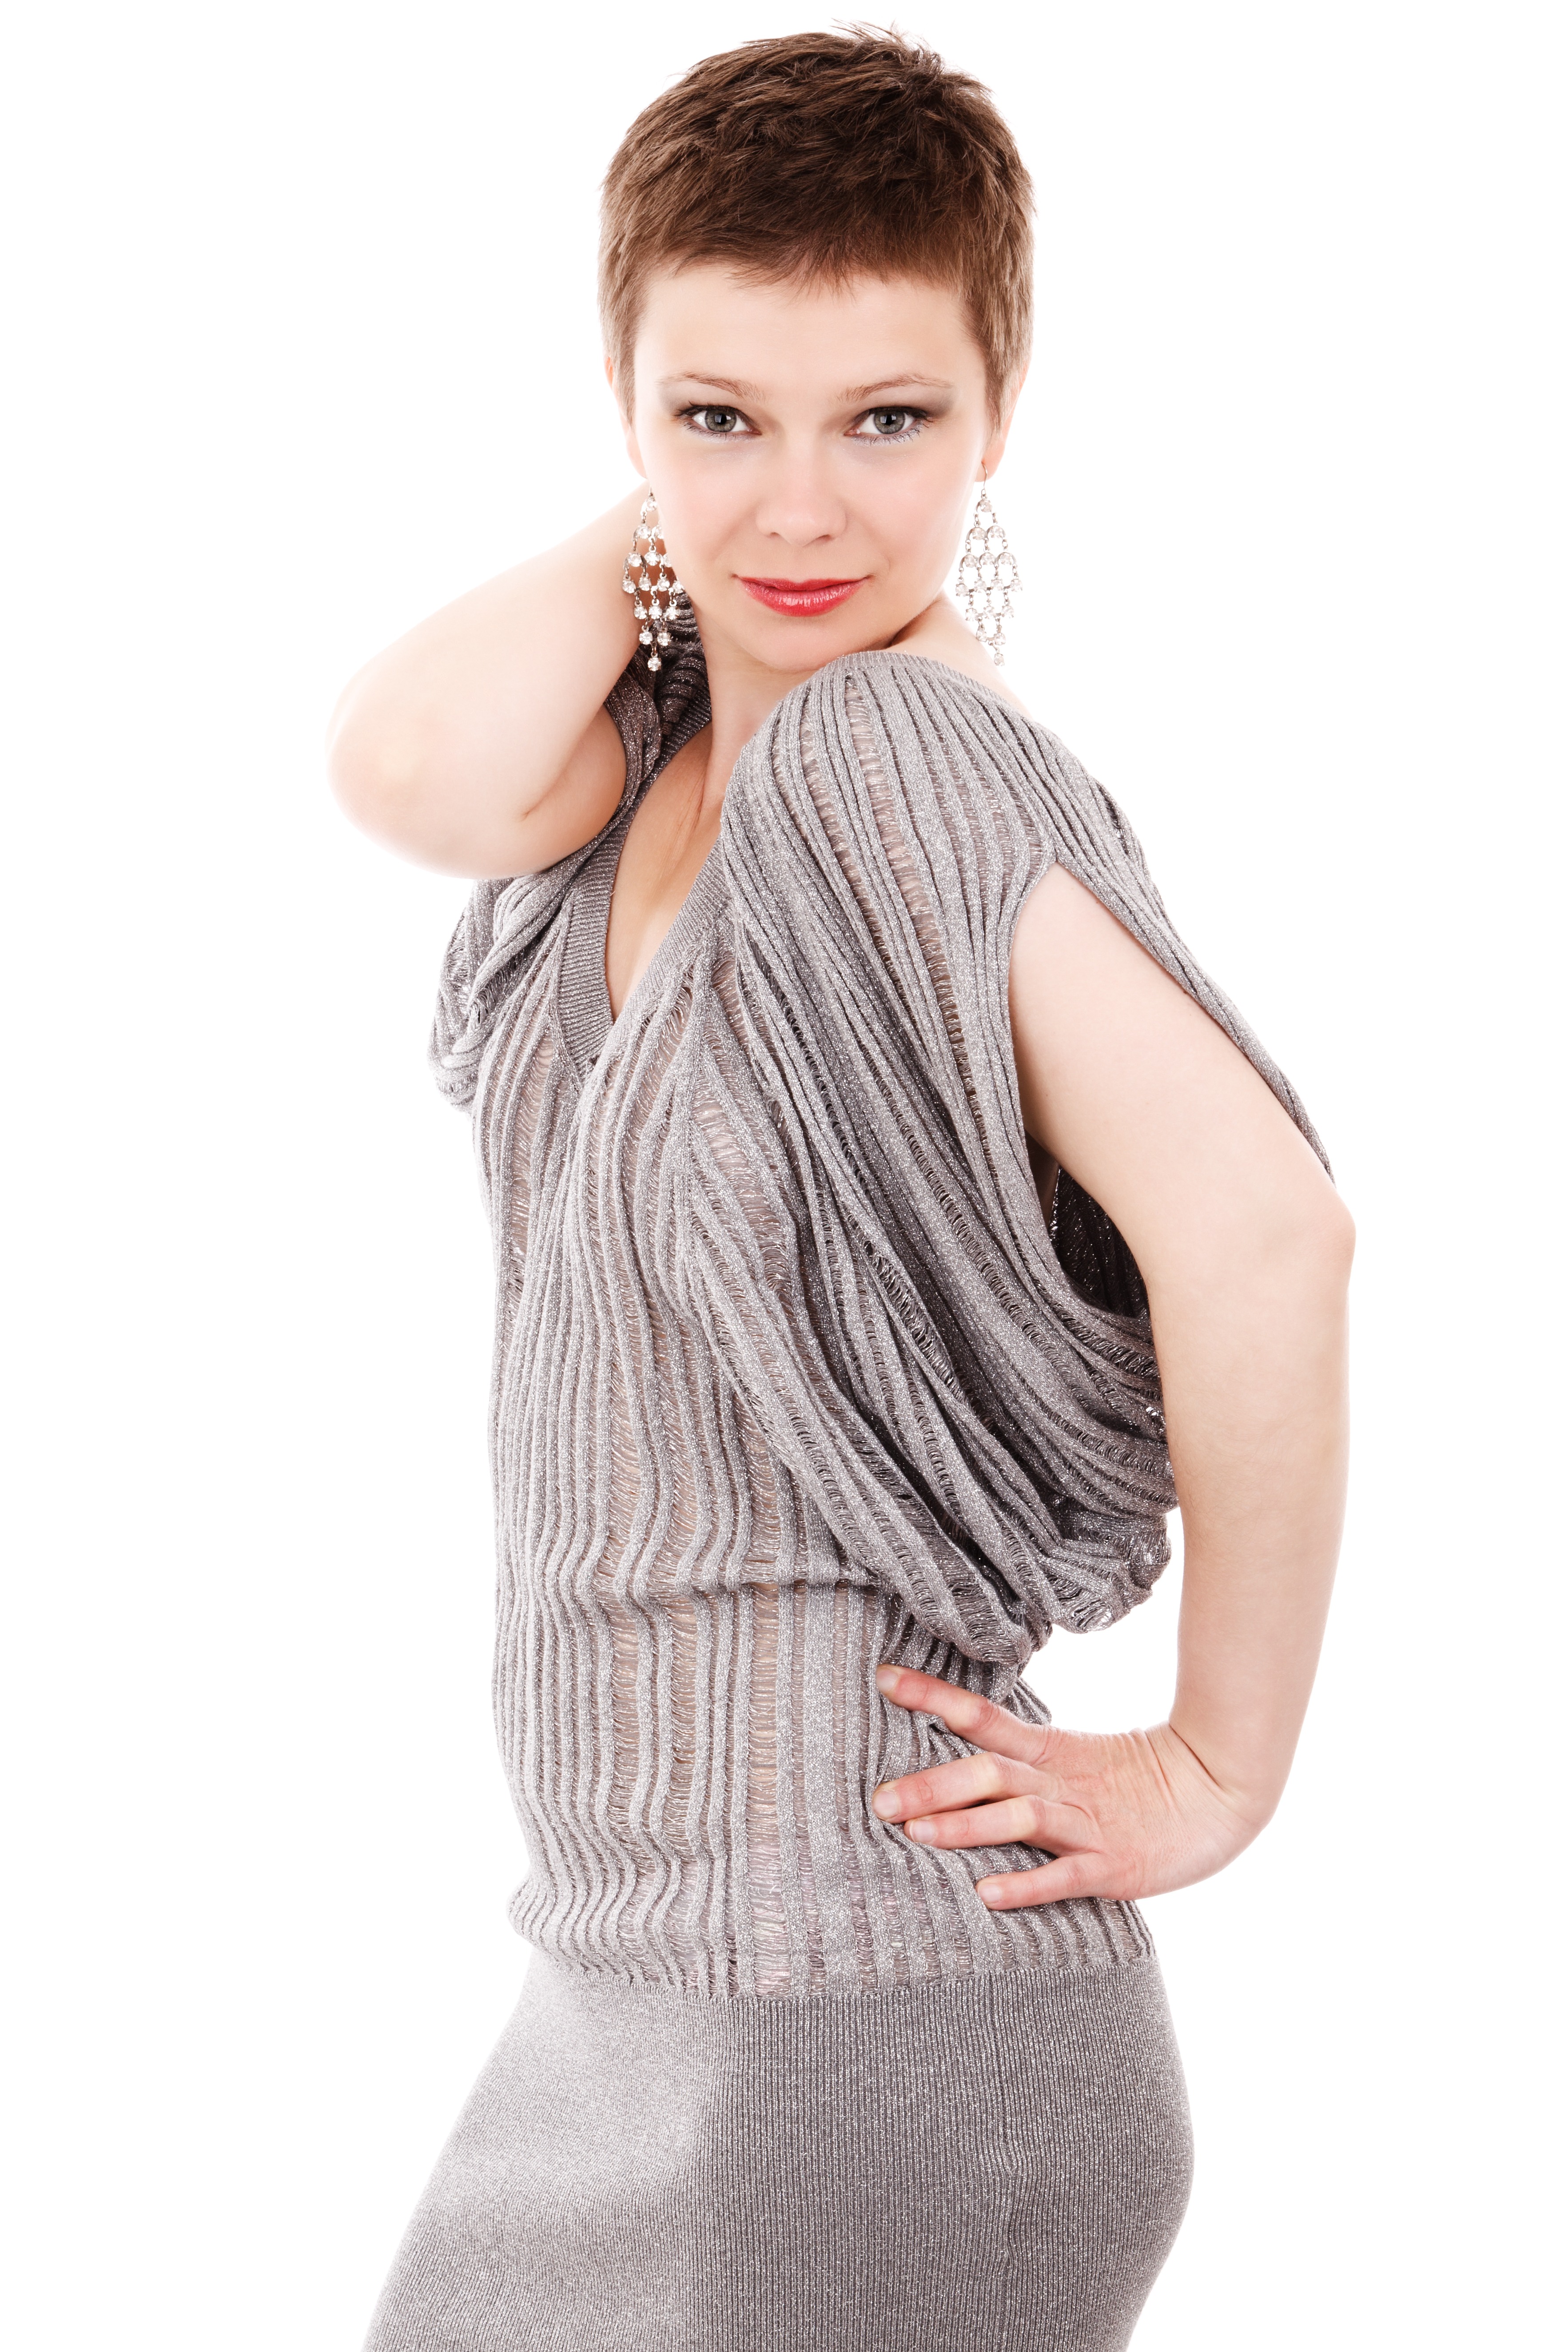
person, people, girl, woman, hair, isolated, female, fur, pattern, portrait, model, young, fashion, clothing, arm, outerwear, scarf, hairstyle, smile, long hair, human body, posing, textile, neck, beautiful, elegant, pretty, body, attractive, sleeve, photo shoot, fashion accessory, jana svojsova